Economy of Sierra Leone

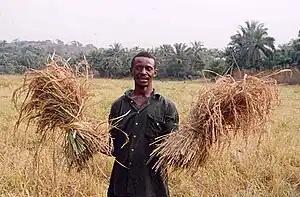
A farmer with his rice harvest in Sierra Leone

Two-thirds of the population of Sierra Leone are directly involved in subsistence agriculture. Agriculture accounted for 58 percent national Gross Domestic Product (GDP) in 2007.